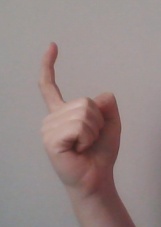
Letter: ra